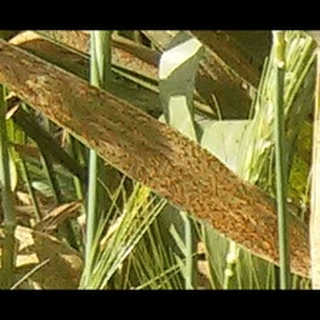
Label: wheat_brown_rust